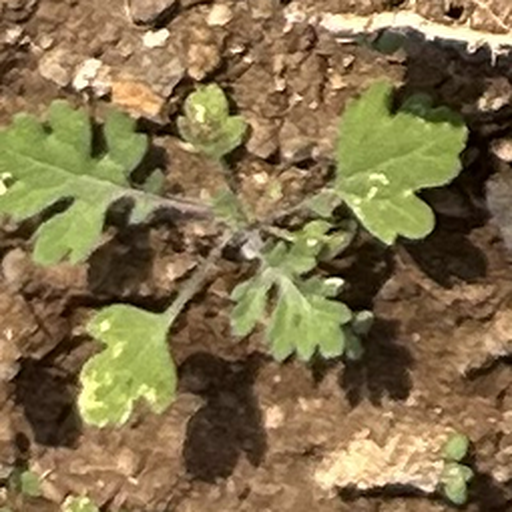
Weed species: Gajar_gavat_(Parthenium hysterophorus)